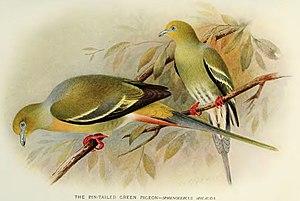
Le Colombar à longue queue est une espèce d’oiseaux appartenant à la famille des Columbidae.